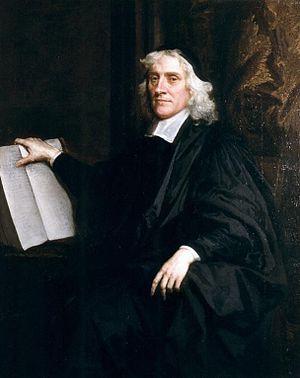
James Sharp est un prélat écossais.